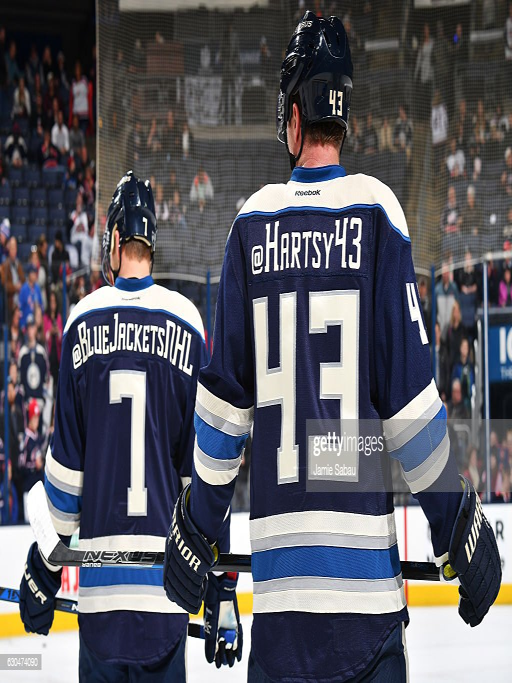
# sport special jerseys during warmups for social media night prior to a game against sports team .